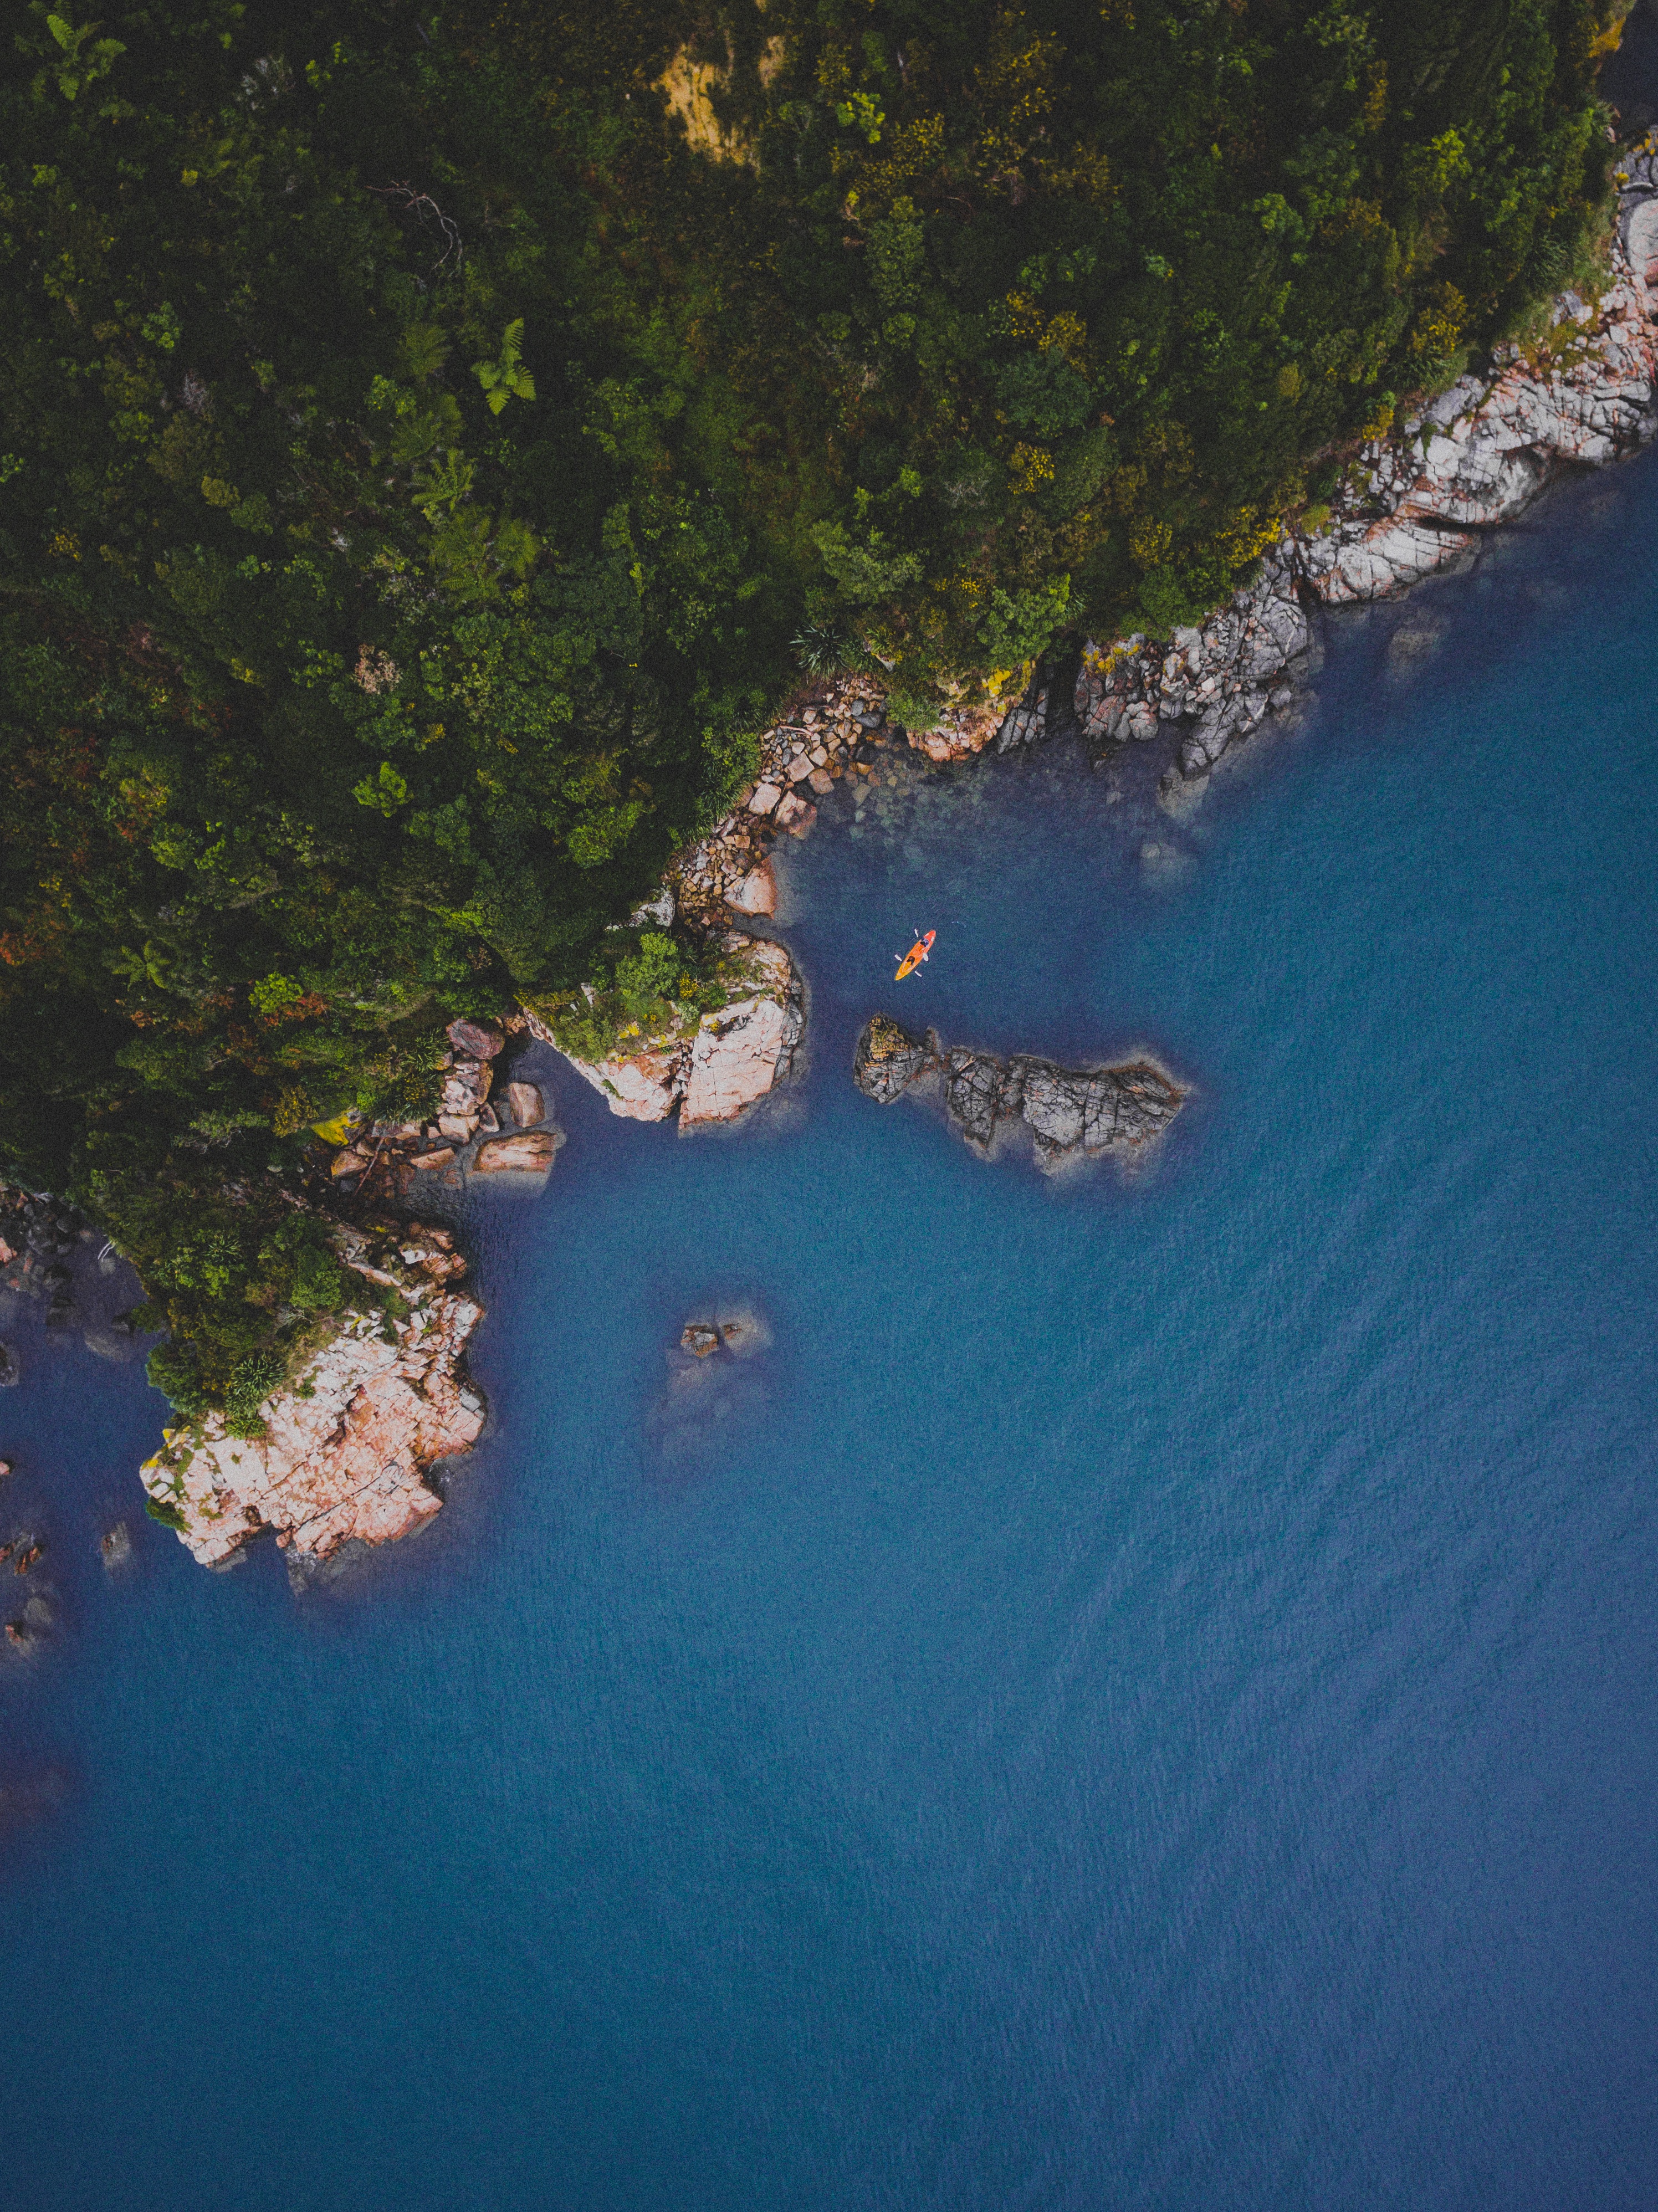
sea, coast, water, lake, river, cliff, reflection, bay, reservoir, terrain, body of water, crater lake, aerial photography